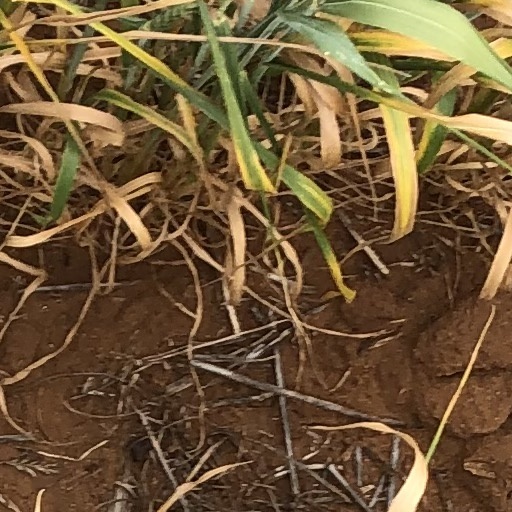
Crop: wheat